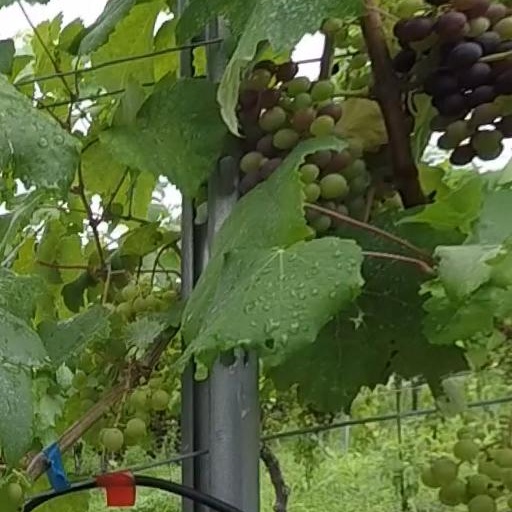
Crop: grape